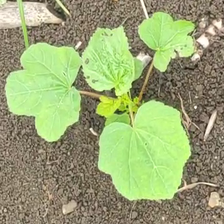
Weed species: Little_Mallow(Malva parviflora)